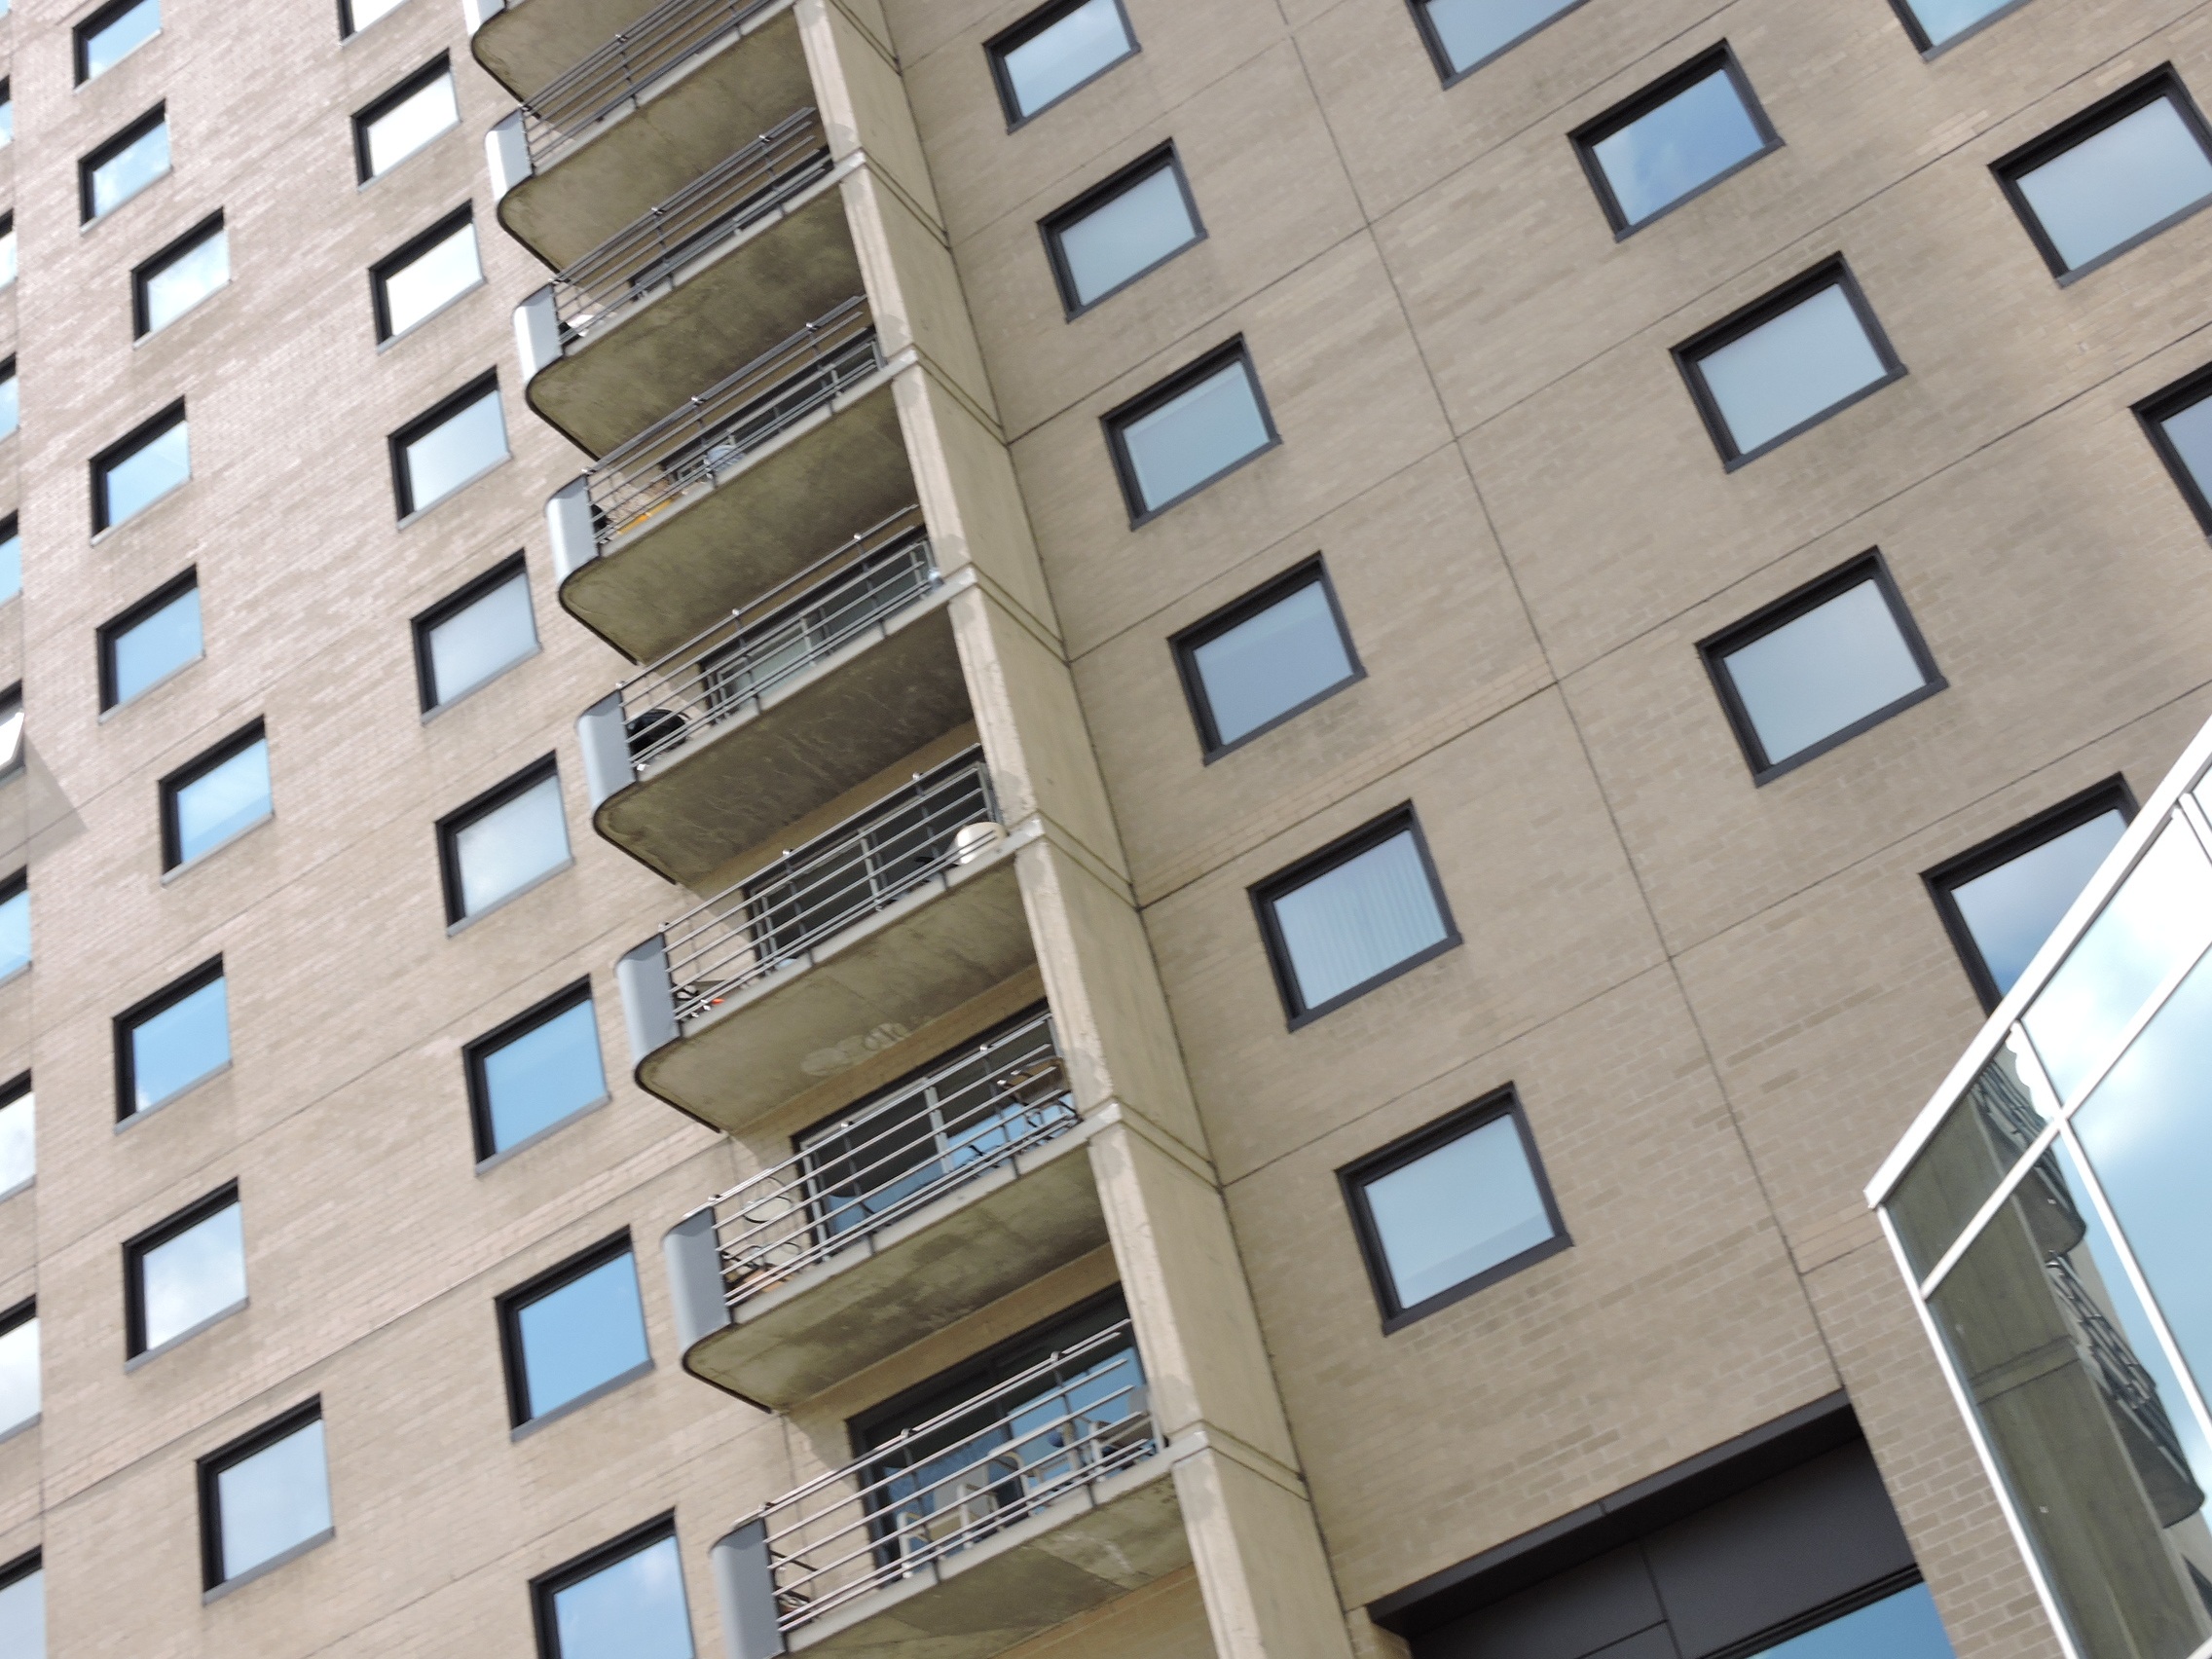
architecture, window, building, city, skyscraper, facade, residence, residential, apartment, tower block, living, windows, flat, complex, rent, condo, condominium, neighbourhood, residential area